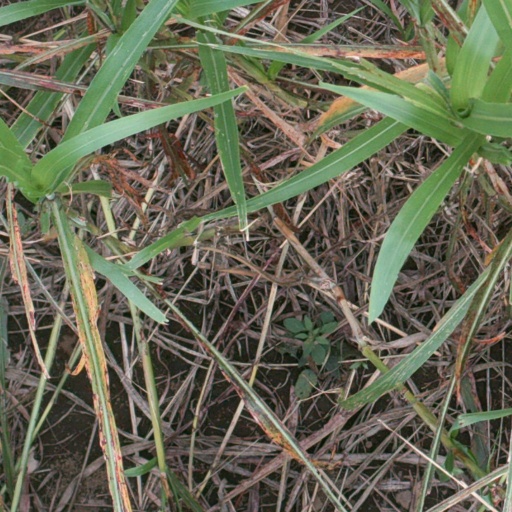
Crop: sorghum